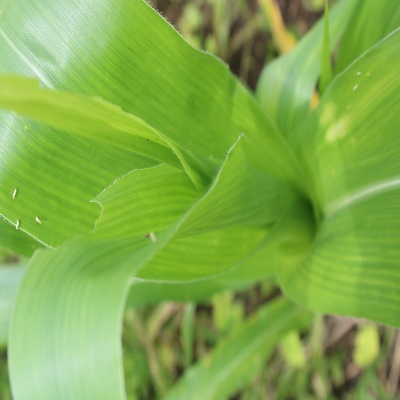
Crop: Maize
Condition: leaf spot